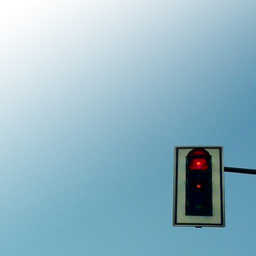
A stoplight is in the front of a blue sky.
A lit red stop lite under a blue sky.
A red traffic light in front of a blue sky.
A traffic signal showing red light on a sunny day.
A traffic signal appears alone in the light blue sky.